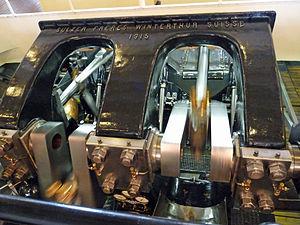
Machine Sulzer Frères (Winterthur, Suisse, 1915) sur le Simplon (Lac de Genève),
Le Simplon III est un bateau de la Compagnie générale de navigation sur le lac Léman. C'est un bateau à vapeur et à roues à aubes, classé monument historique.